Archaeology of Indonesia

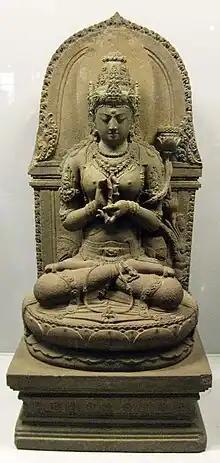
Prajnaparamita of Java has become perhaps the best known icon of ancient Indonesian art, as one of the rare images that successfully combines aesthetic perfection and spirituality.

The archaeology of Indonesia is the study of the archaeology of the archipelagic realm that today forms the nation of Indonesia, stretching from prehistory through almost two millennia of documented history. The ancient Indonesian archipelago was a geographical maritime bridge between the political and cultural centers of Ancient India and Imperial China, and is notable as a part of ancient Maritime Silk Road.